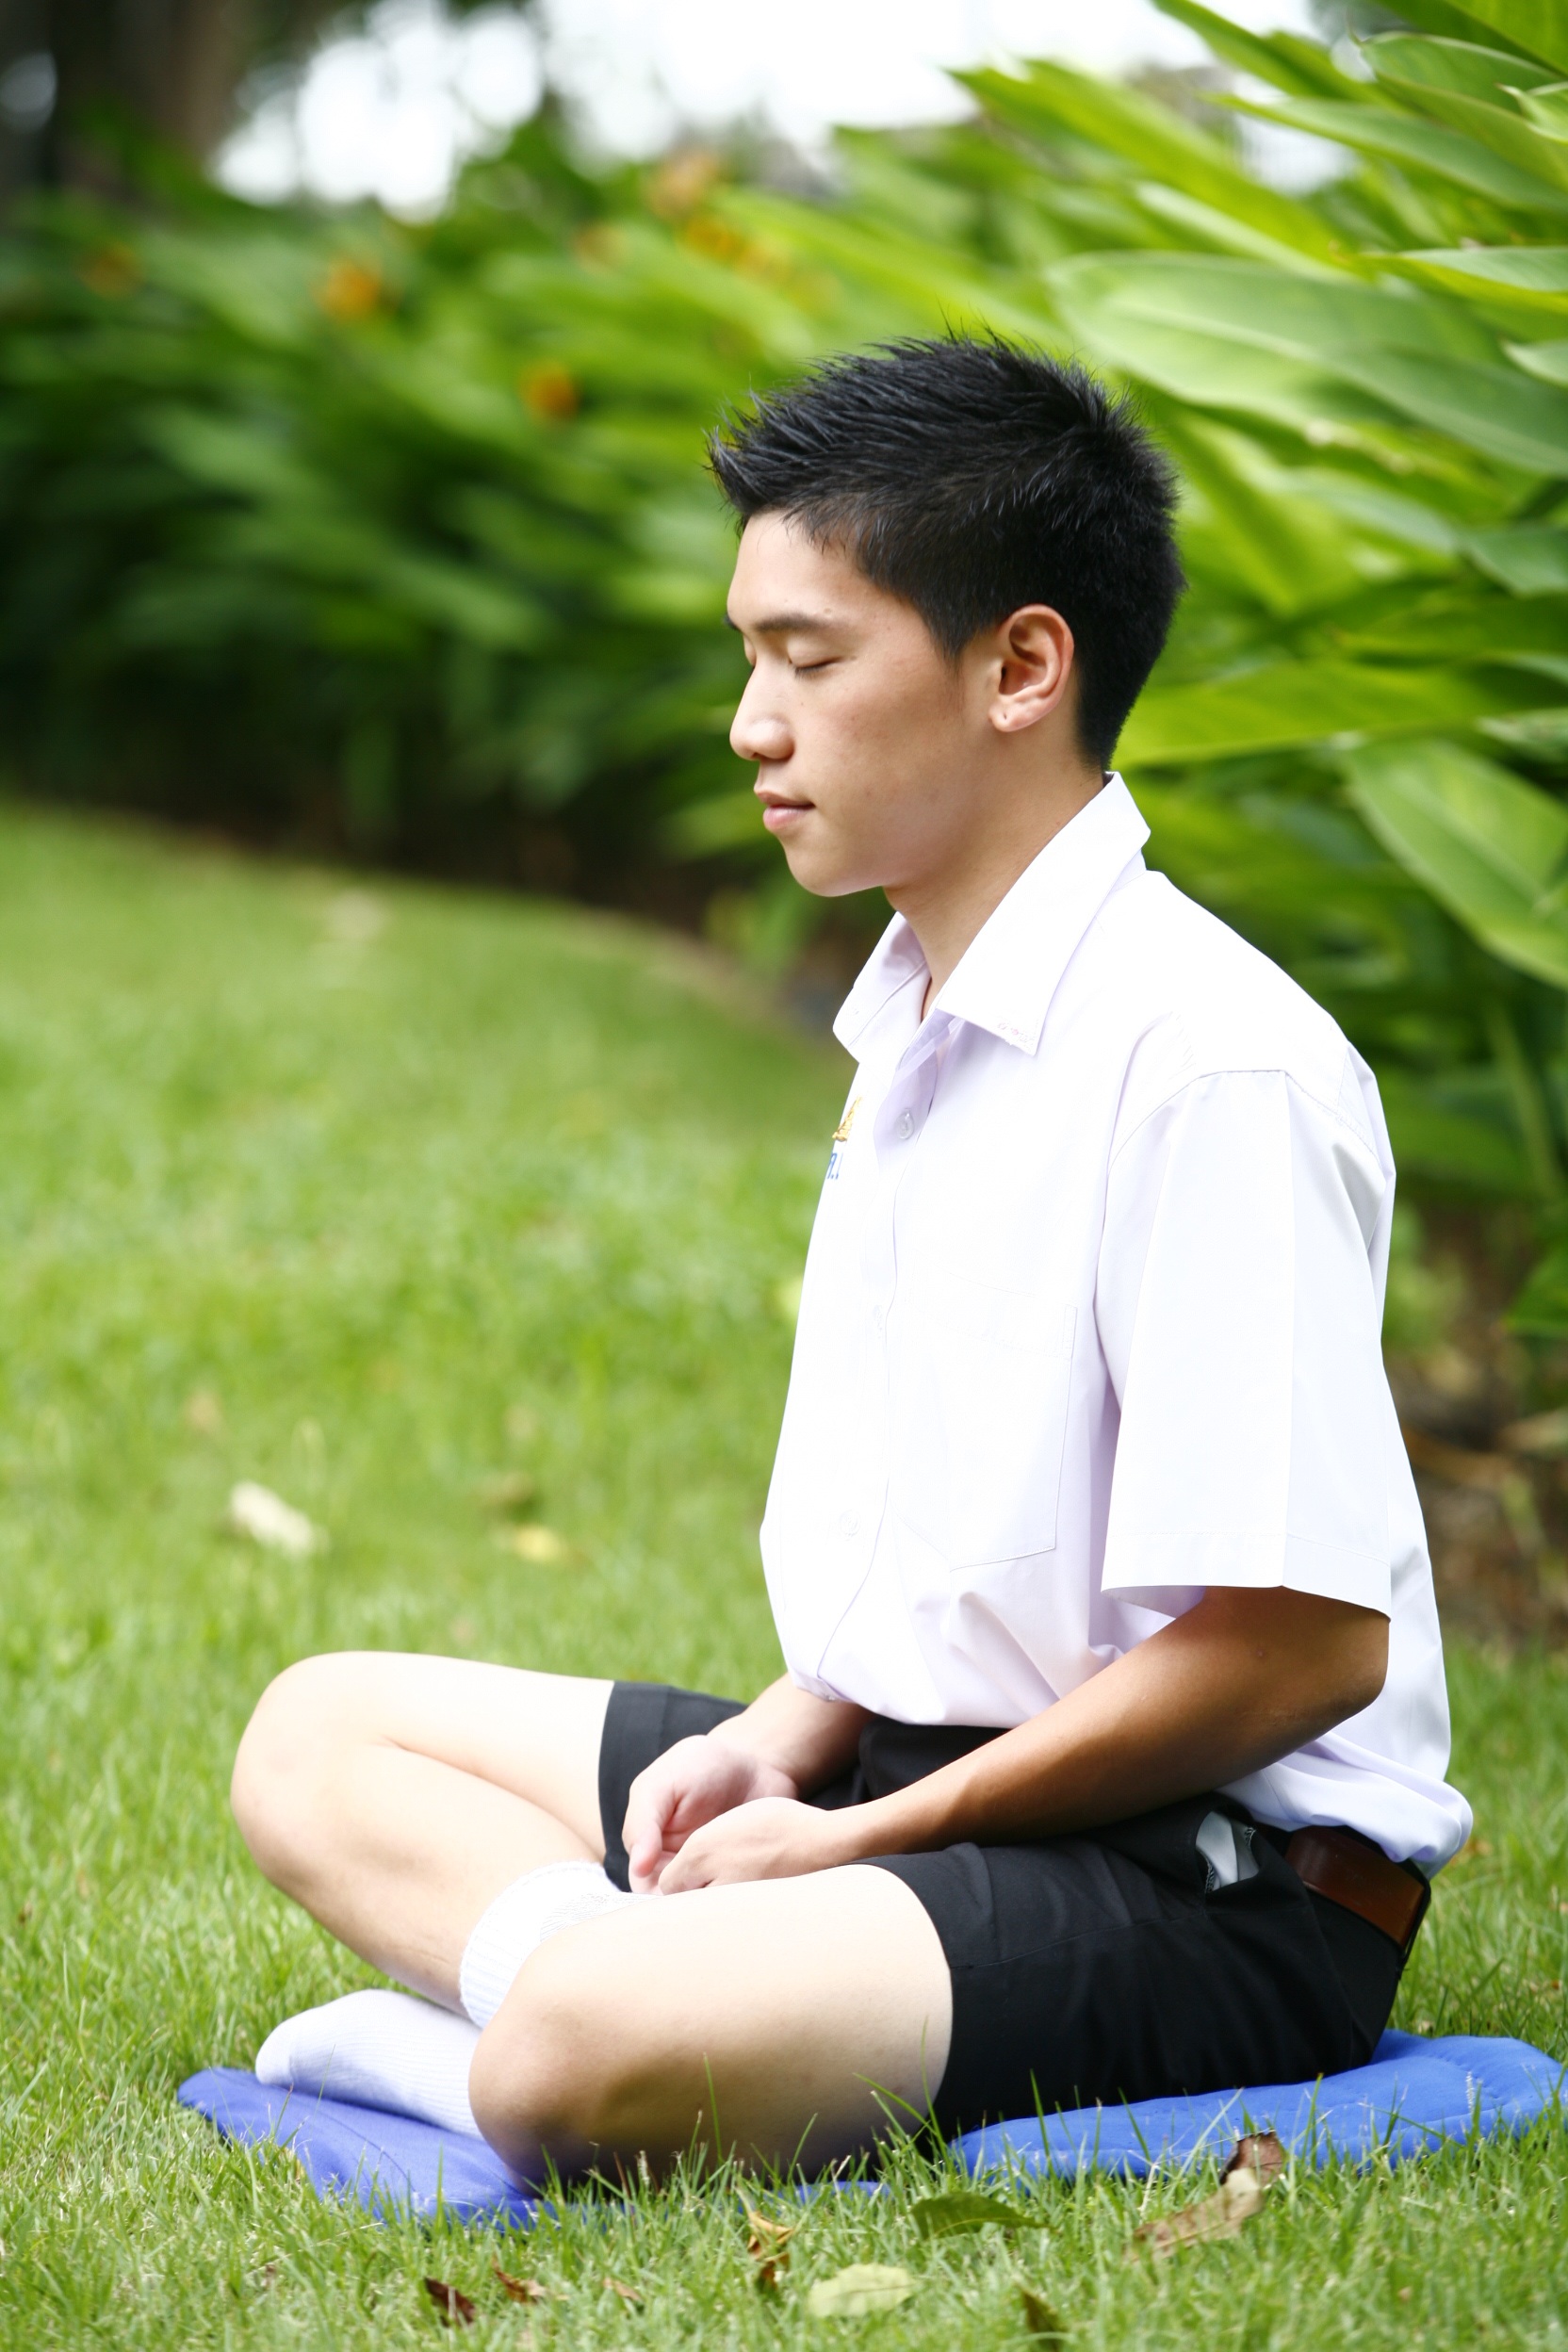
person, lawn, boy, male, sitting, calm, meditate, buddhist, buddhism, leisure, thailand, meditation, temple, wat, photo shoot, portrait photography, human positions, physical fitness, tailor seat